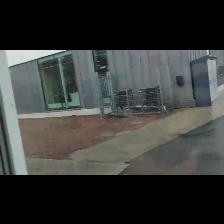
Label: NonHuman